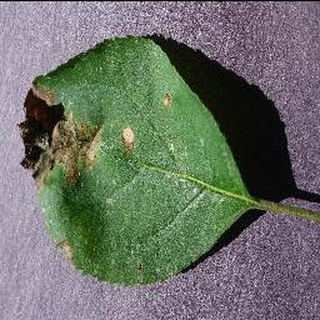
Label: apple_black_rot